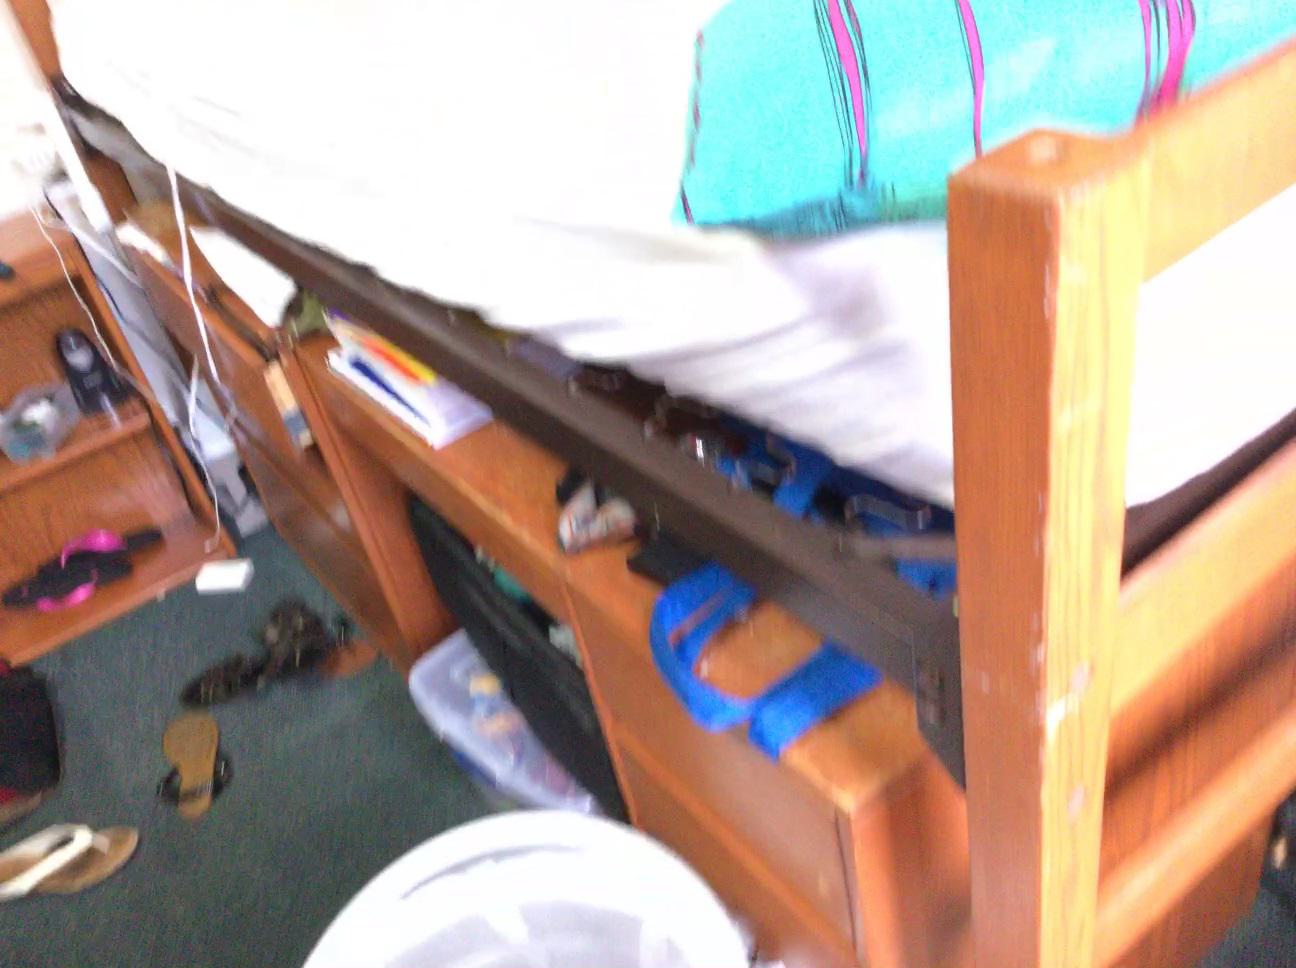
Question: Is the pillow below the desk from the world's perspective? Final answer should be yes or no.
Answer: No